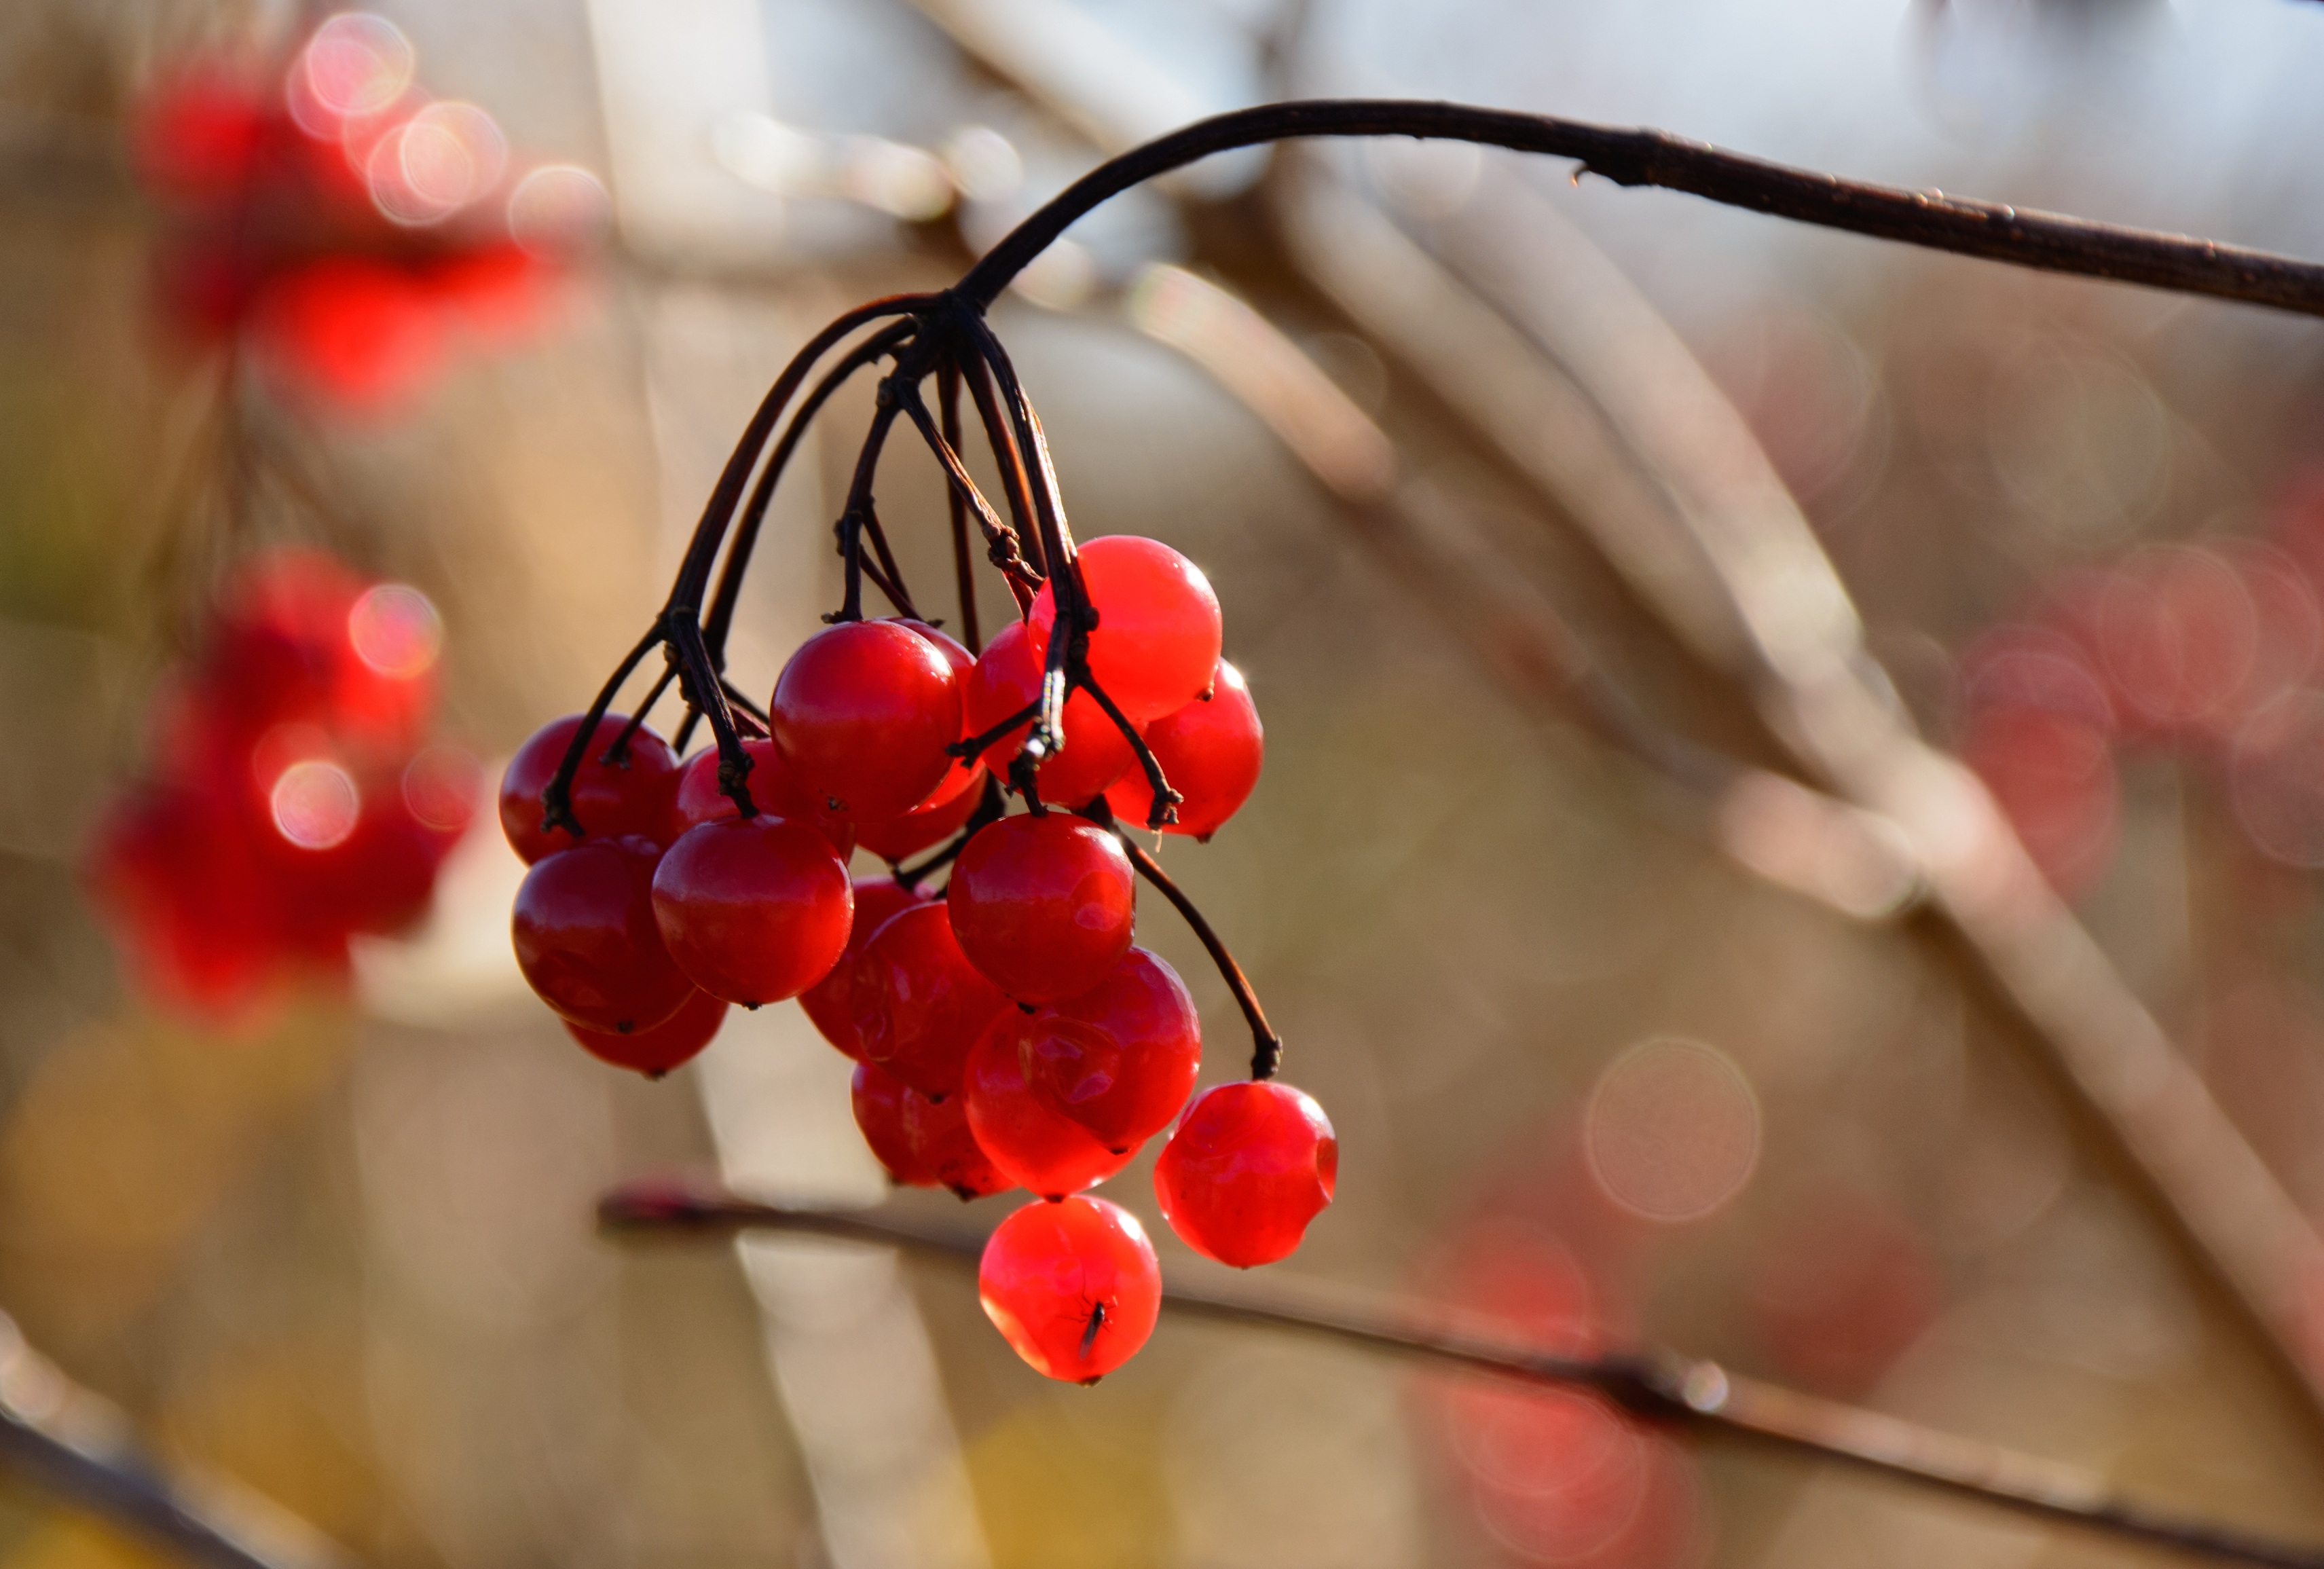
branch, blossom, bird, plant, fruit, berry, leaf, flower, petal, bush, food, spring, red, produce, autumn, flora, season, twig, bird seed, close up, berries, fruits, grove, cherry, macro photography, berry red, depend, flowering plant, land plant, fruit jewelry